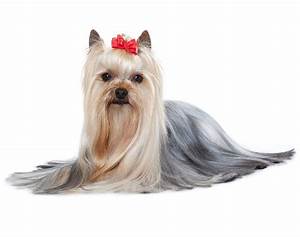
Label: cane